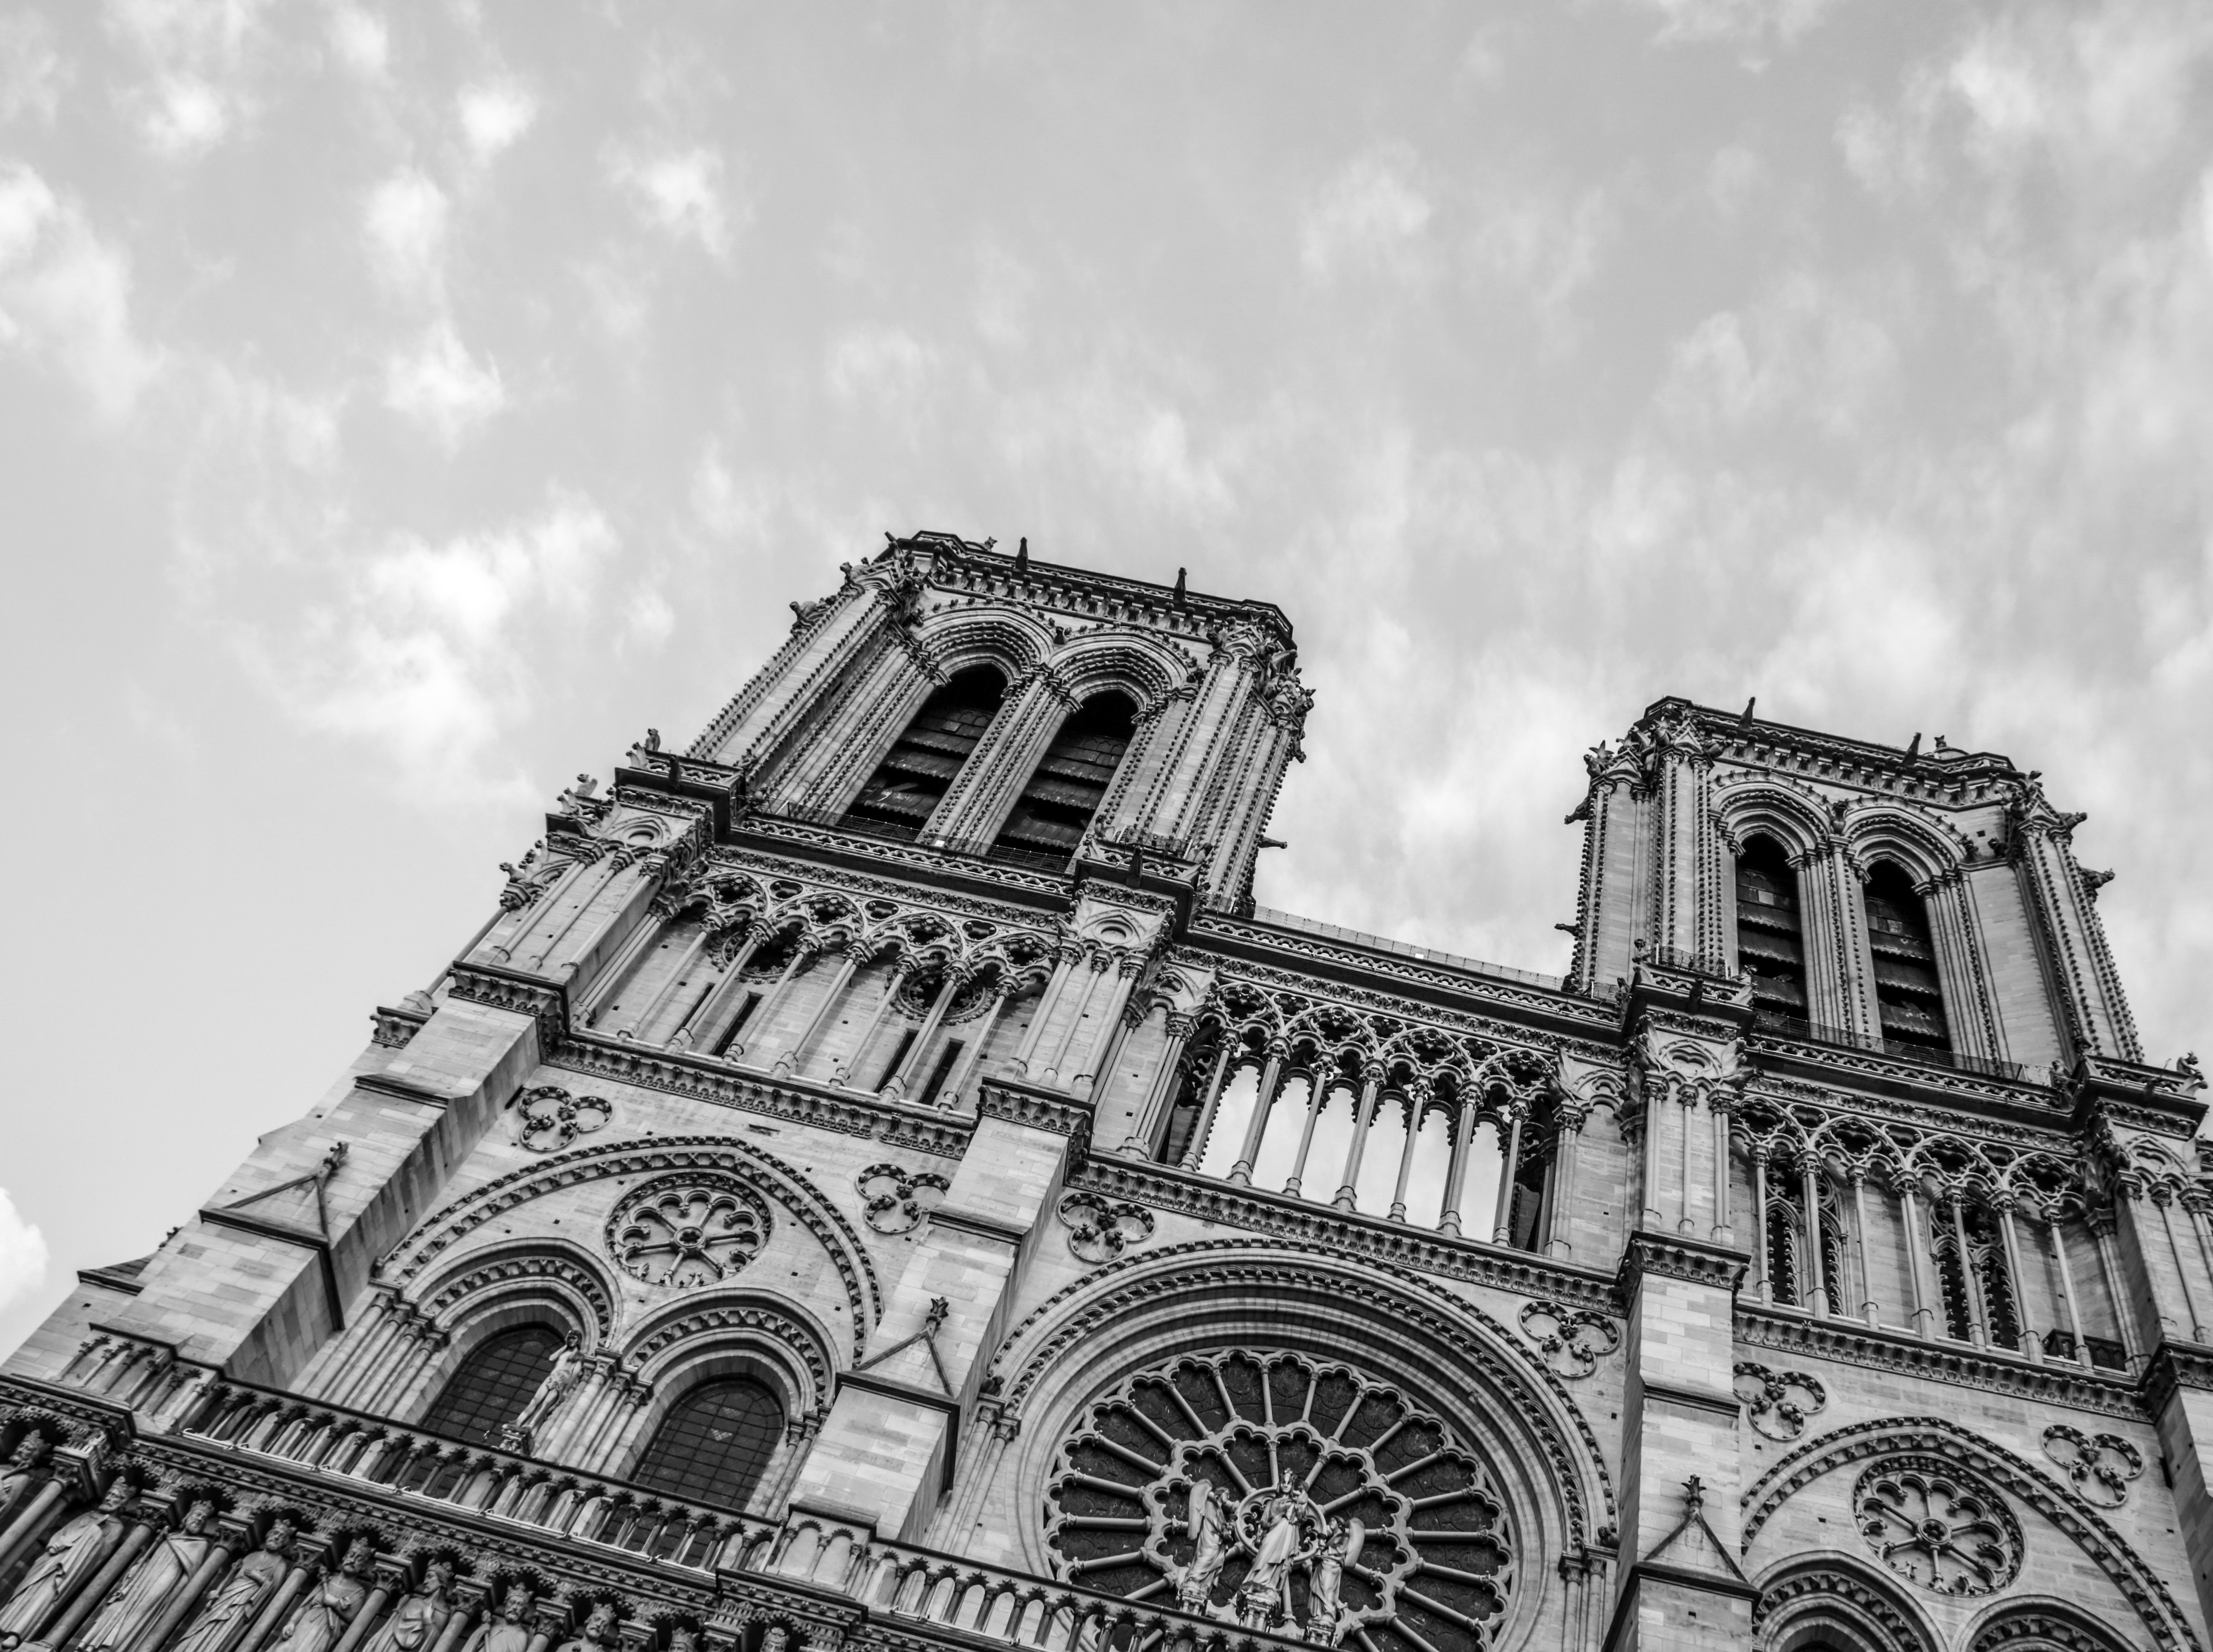
black and white, architecture, white, photography, building, cityscape, landmark, facade, cathedral, monochrome, place of worship, symmetry, shape, gothic architecture, monochrome photography